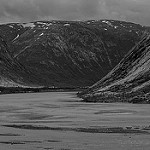
Label: B & W